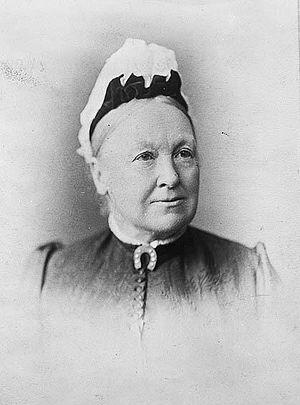
Catherine Helen Spence est une écrivaine, enseignante, journaliste, politicienne, dirigeante suffragette et géorgiste australienne d'origine néo-écossaise. En 1897, elle devient la première femme candidate politique en Australie lorsqu'elle se présente à la Convention fédérale tenue à Adélaïde. Surnommée la "plus grande femme australienne" par Miles Franklin et nommée « Grand Old Woman of Australia » à son quatre-vingtième anniversaire, Spence est représentée sur le billet de cinq dollars australien émis à l'occasion du centenaire de la Fédération de l'Australie.